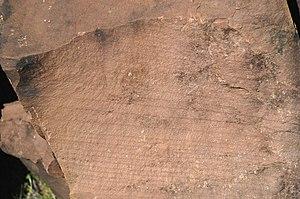
Tidalites (Elatina Formation, Néoprotérozoïque , Australie)
Une tidalite, appelée aussi rythmite tidale, est un sédiment déposé dans la zone de battement des marées. Ce dépôt prend la forme de fines strates, lamines de l'ordre du mm ou lits centimétriques.